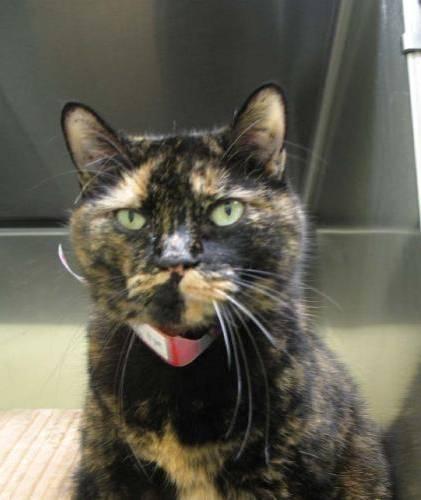
cat